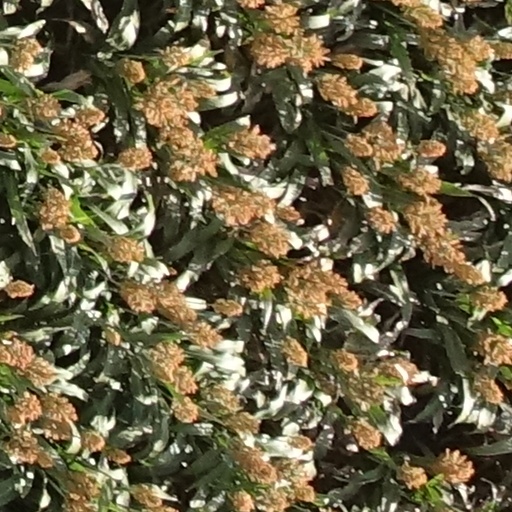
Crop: sorghum